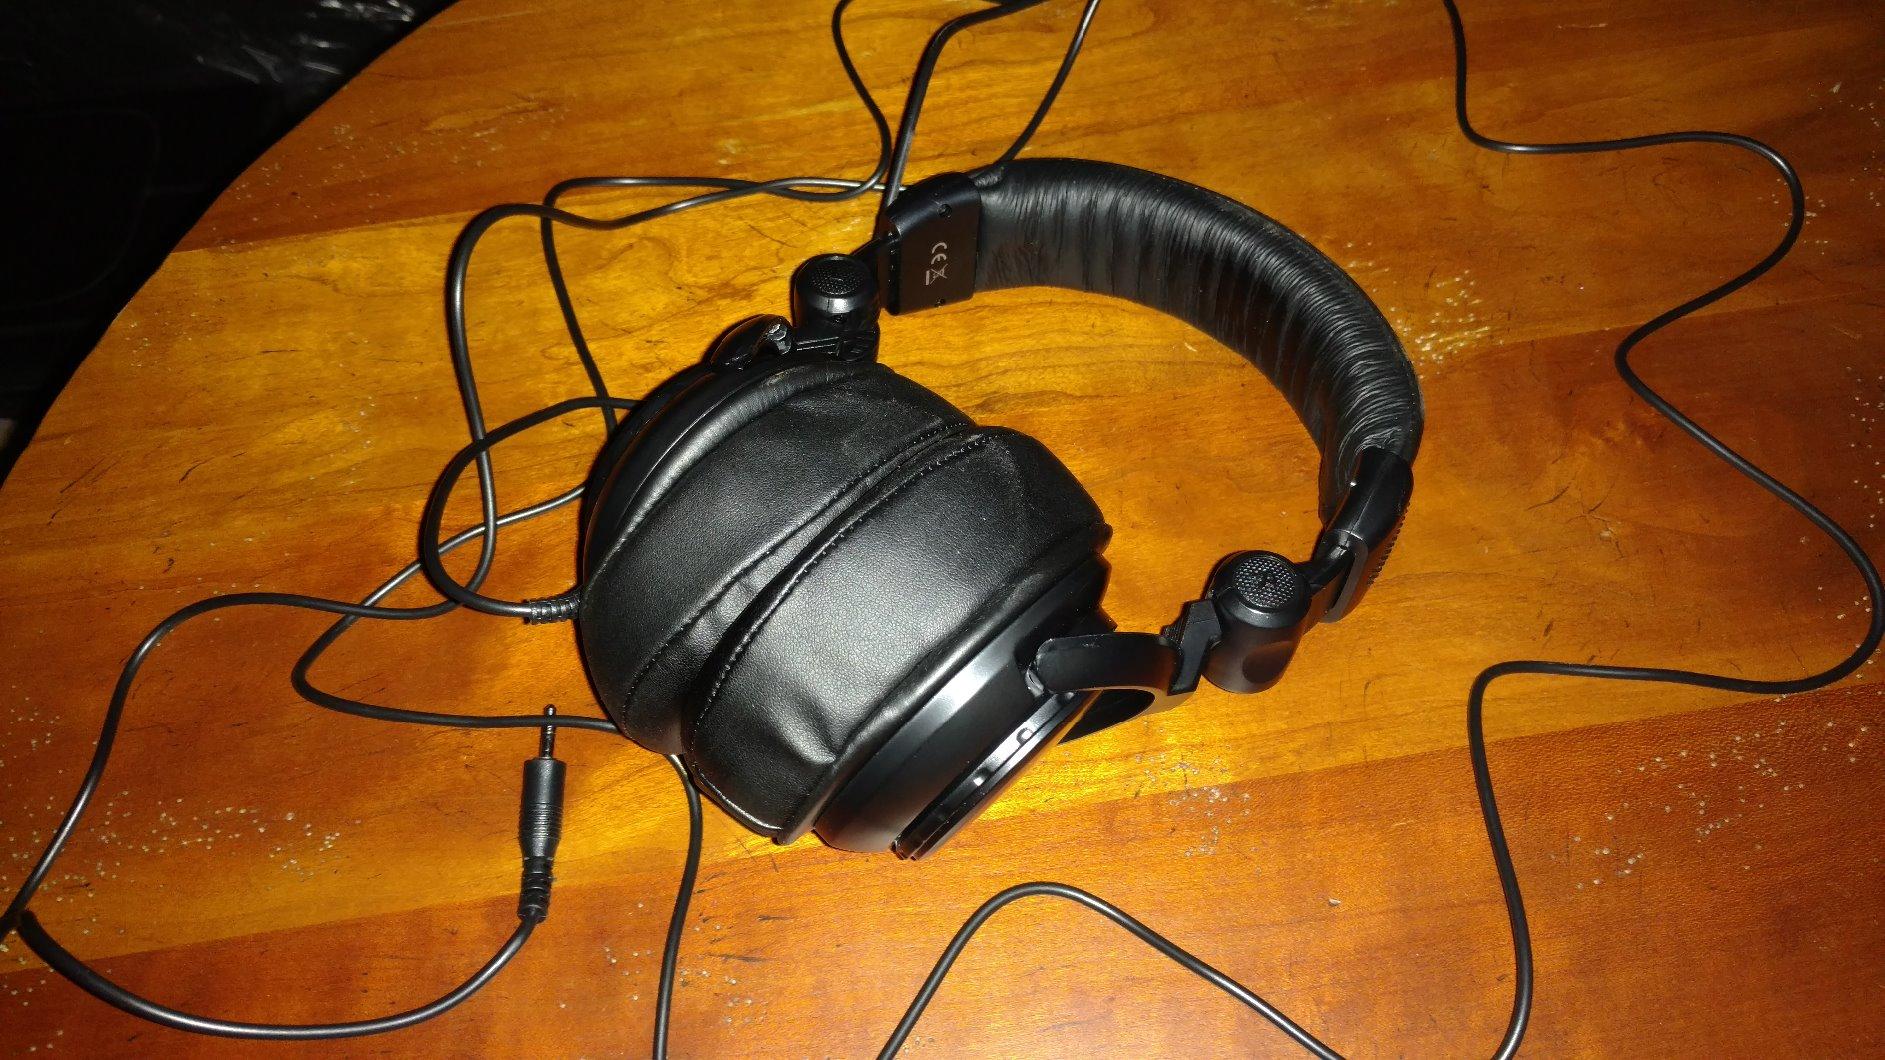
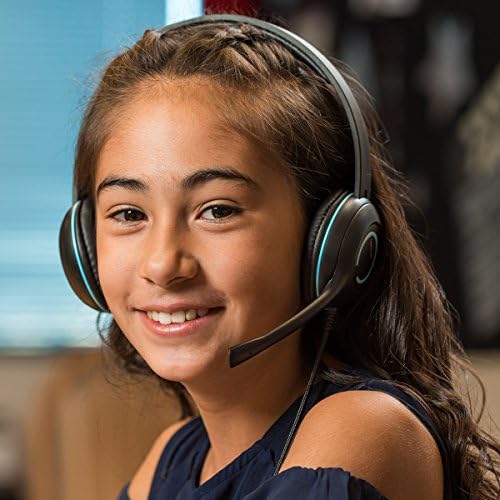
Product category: headphones
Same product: no